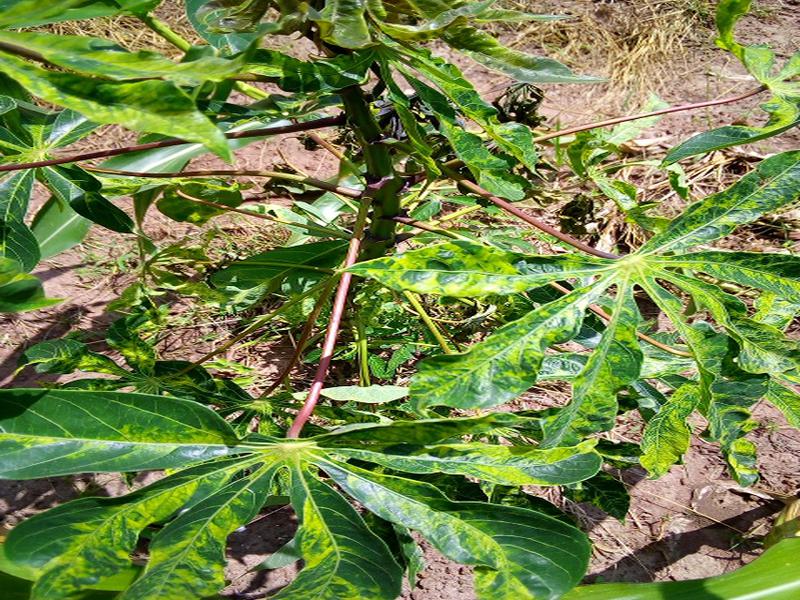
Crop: cassava
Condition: mosaic_disease